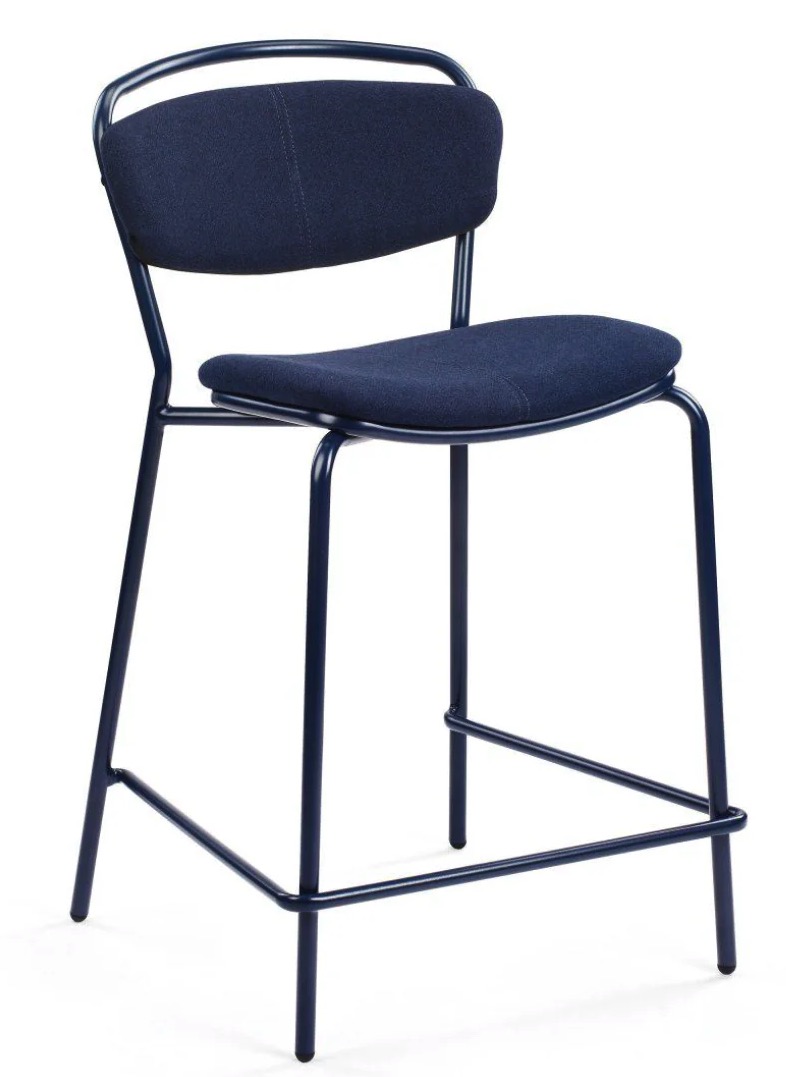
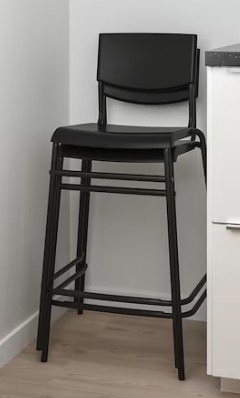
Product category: stool
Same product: no